Ekaterina Pushkash

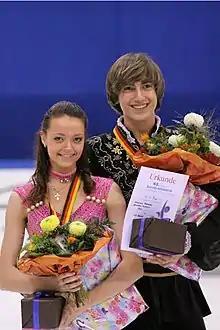
Pushkash and Guerreiro in 2009.

Ekaterina Viktorovna Pushkash (born 27 May 1992) is a Russian ice dancer. With partner Jonathan Guerreiro, she is the 2011 World Junior silver medalist and 2011 Russian Junior silver medalist.